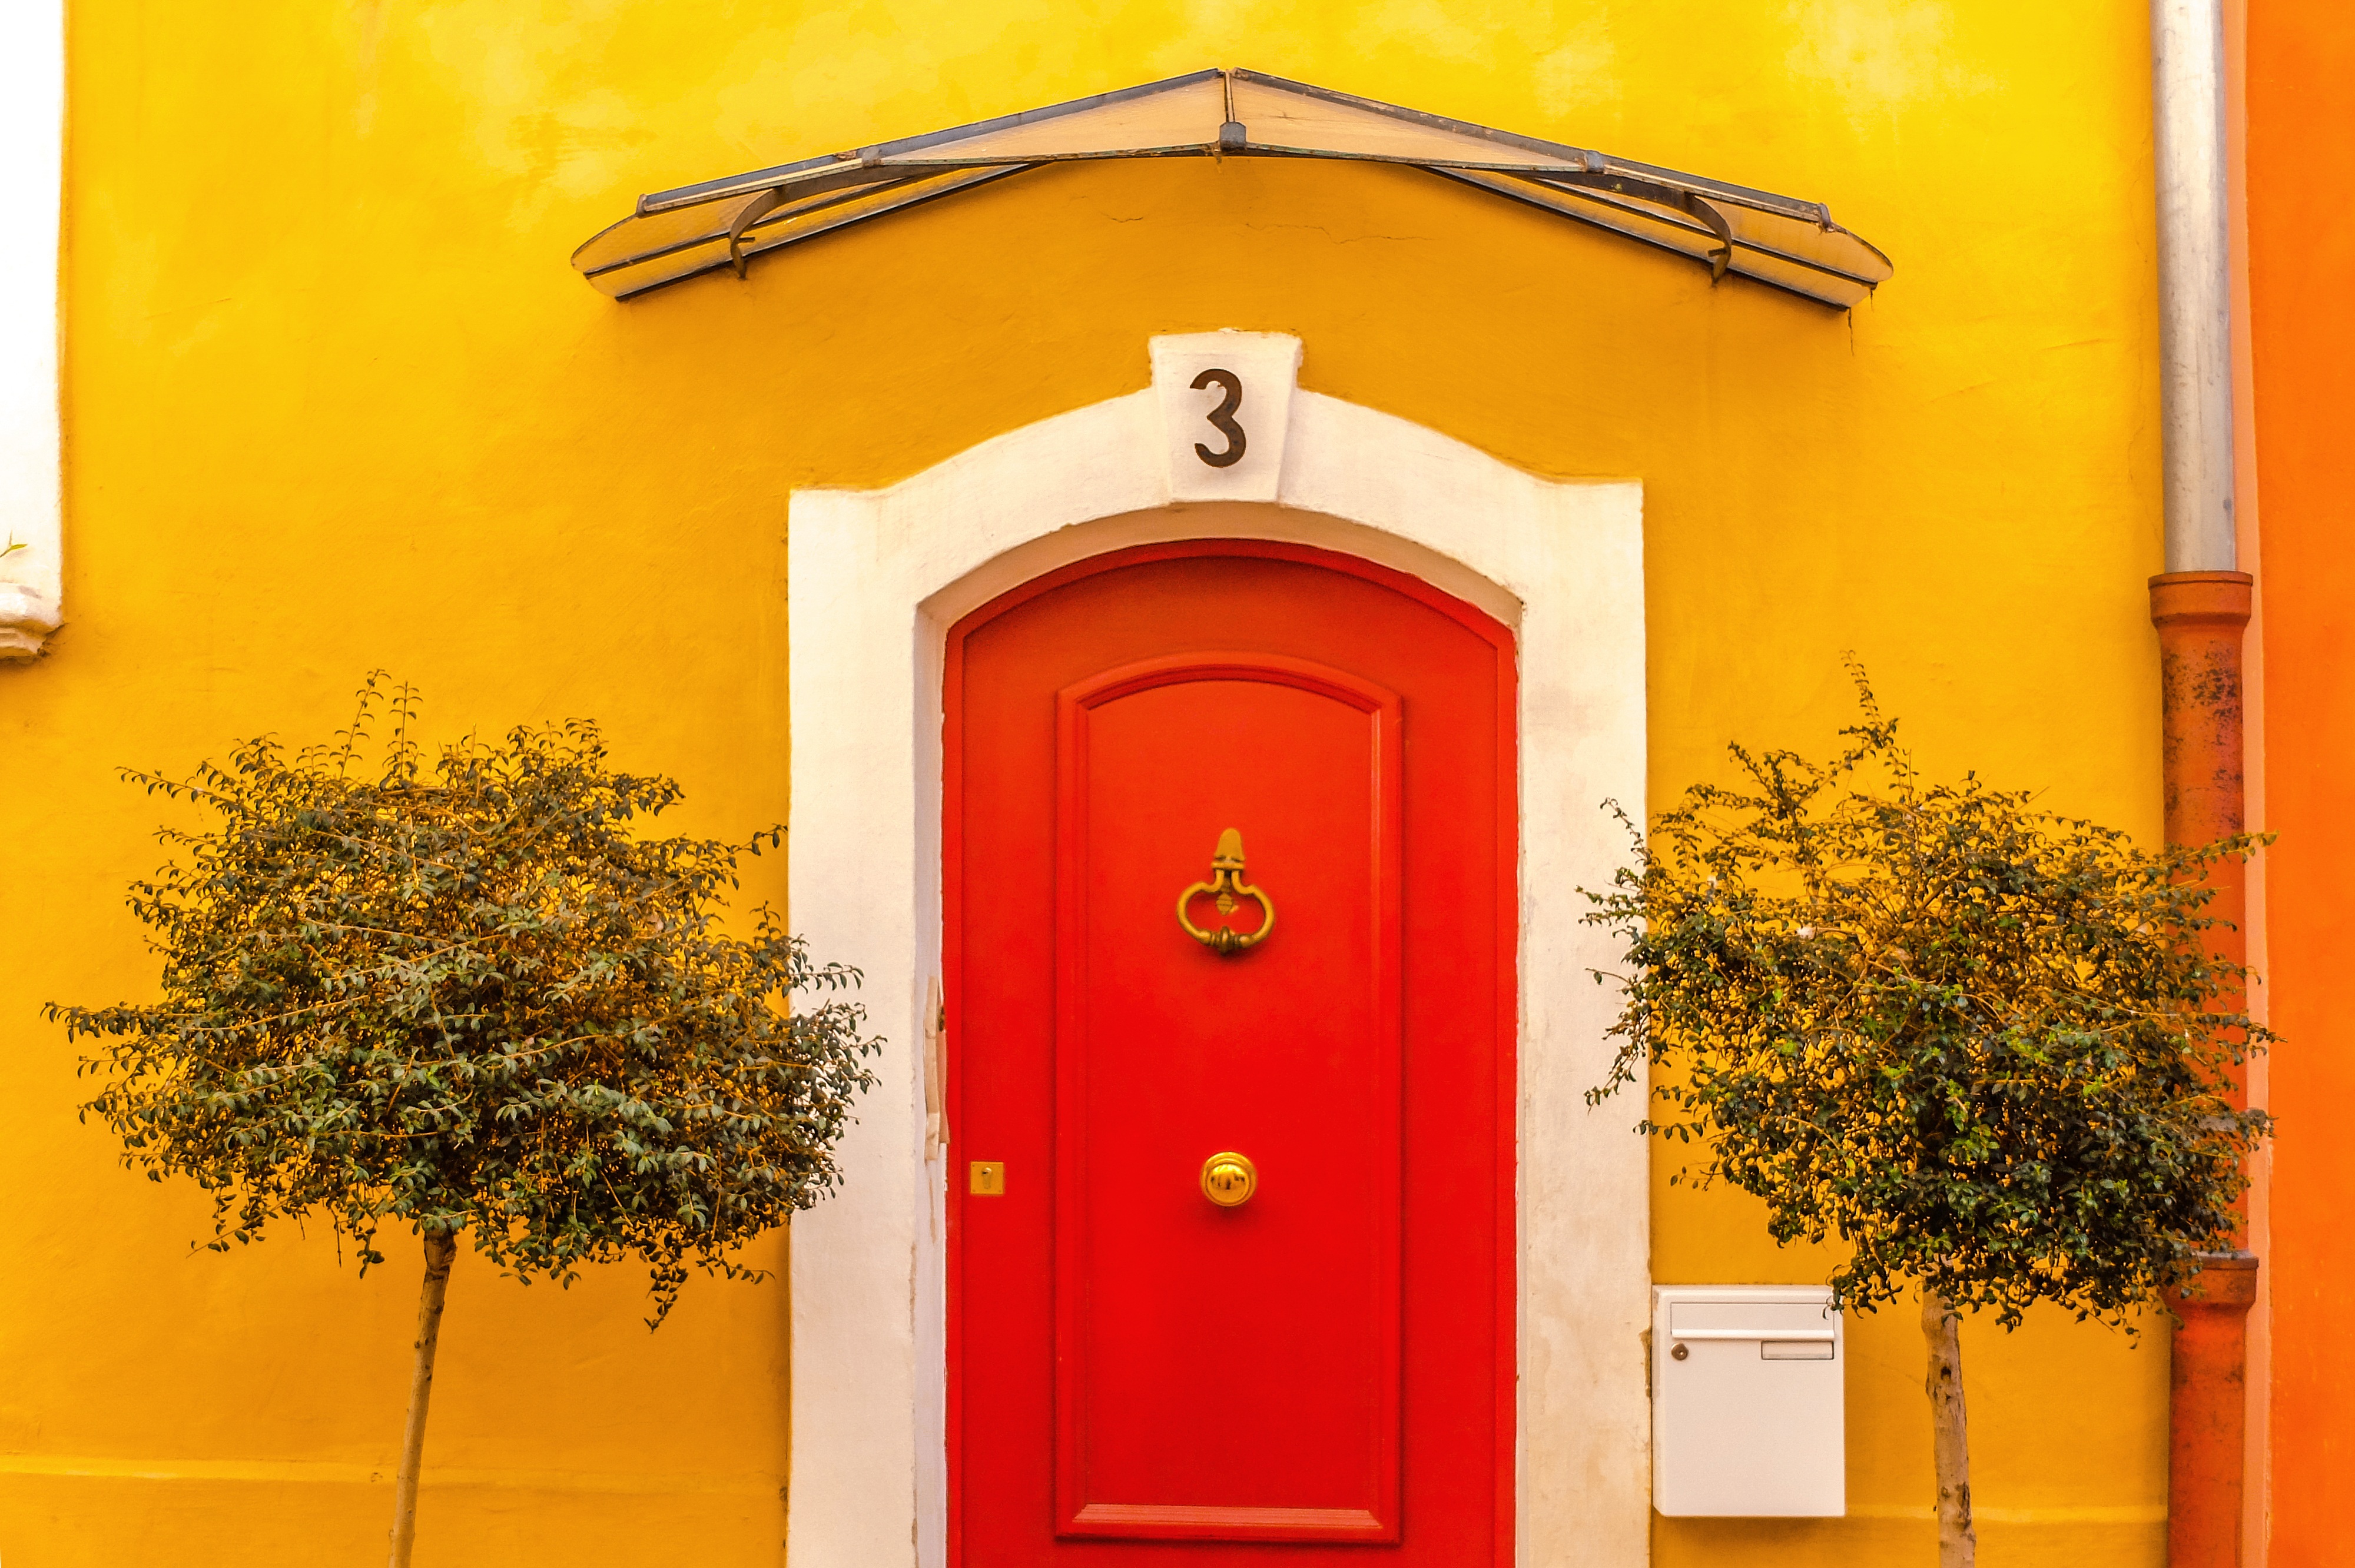
outdoor, window, home, wall, france, red, entrance, color, facade, yellow, door, interior design, cassis